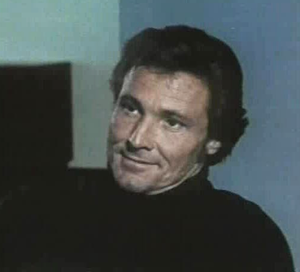
Le Riche et le Pauvre est un feuilleton télévisé américain en douze épisodes de 60 minutes, créé d'après un roman d'Irwin Shaw et diffusé entre le 1ᵉʳ février 1976 et le 15 mars 1976 sur le réseau ABC.
William Smith, né le 24 mars 1933 à Columbia, est un acteur américain.
Anthony Falconetti est un méchant de fiction interprété par William Smith dans les séries Le Riche et le Pauvre et Les Héritiers.